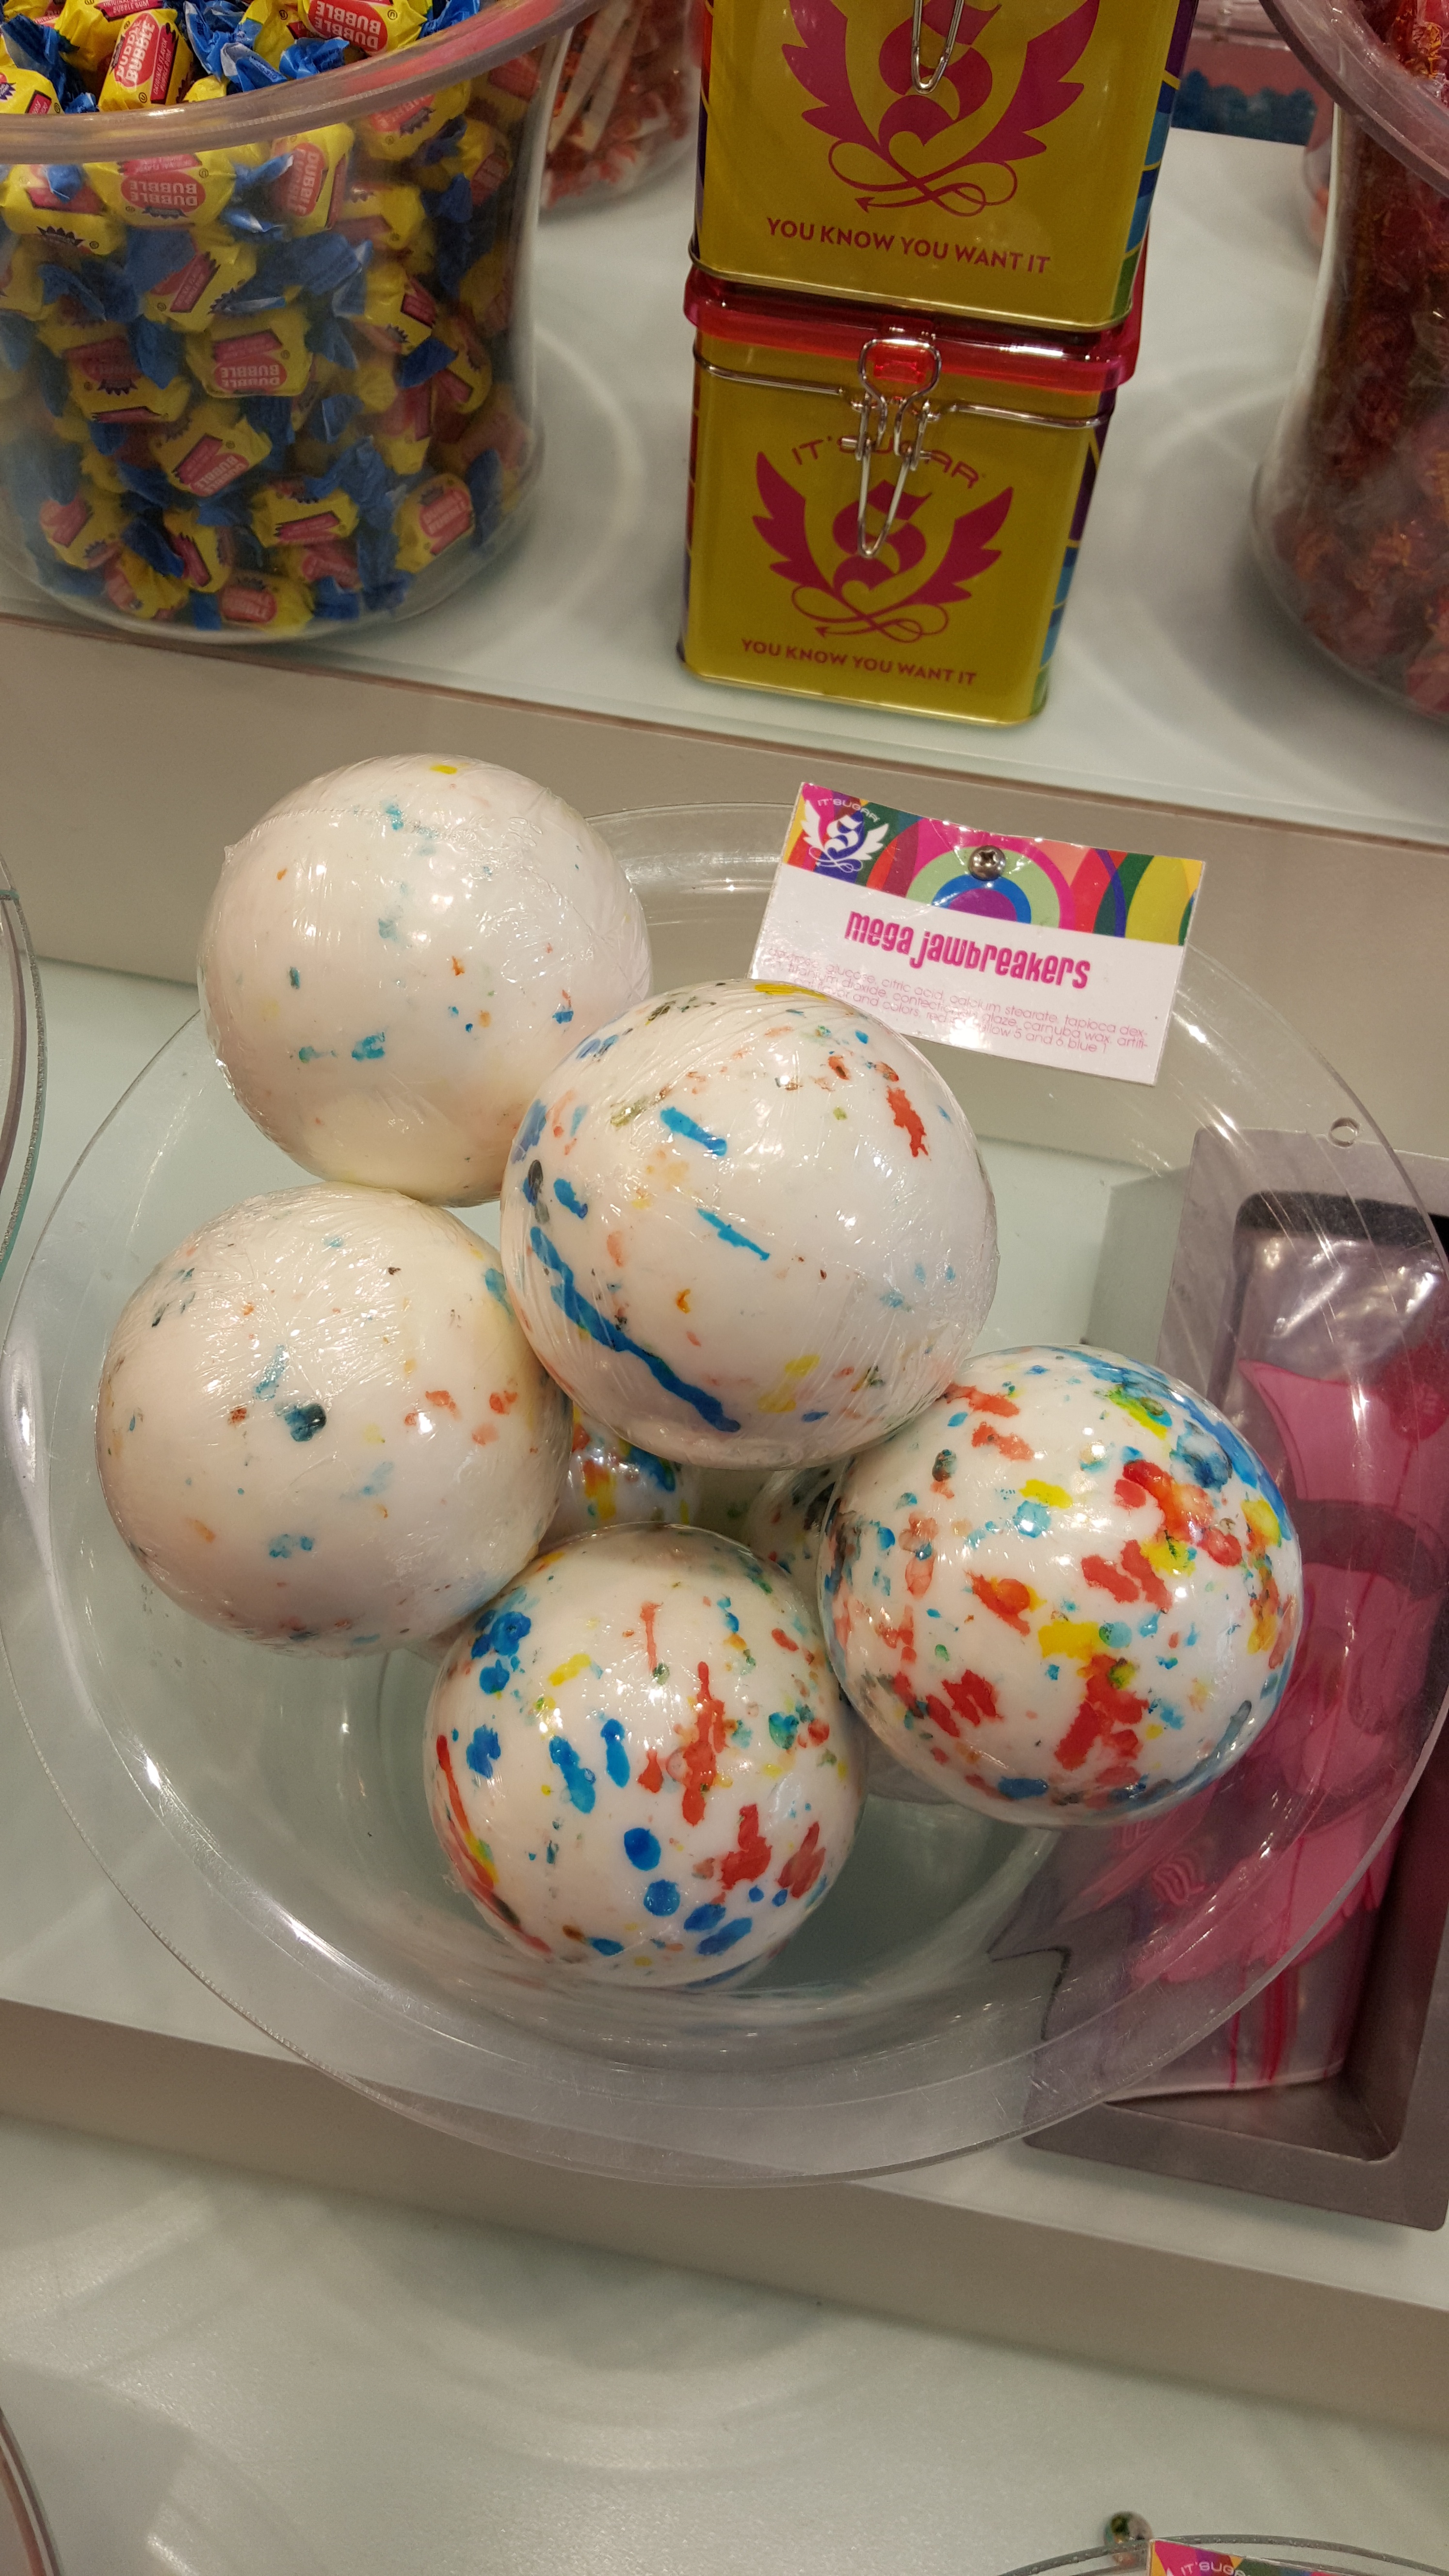
food, baking, dessert, cake, icing, sweetness